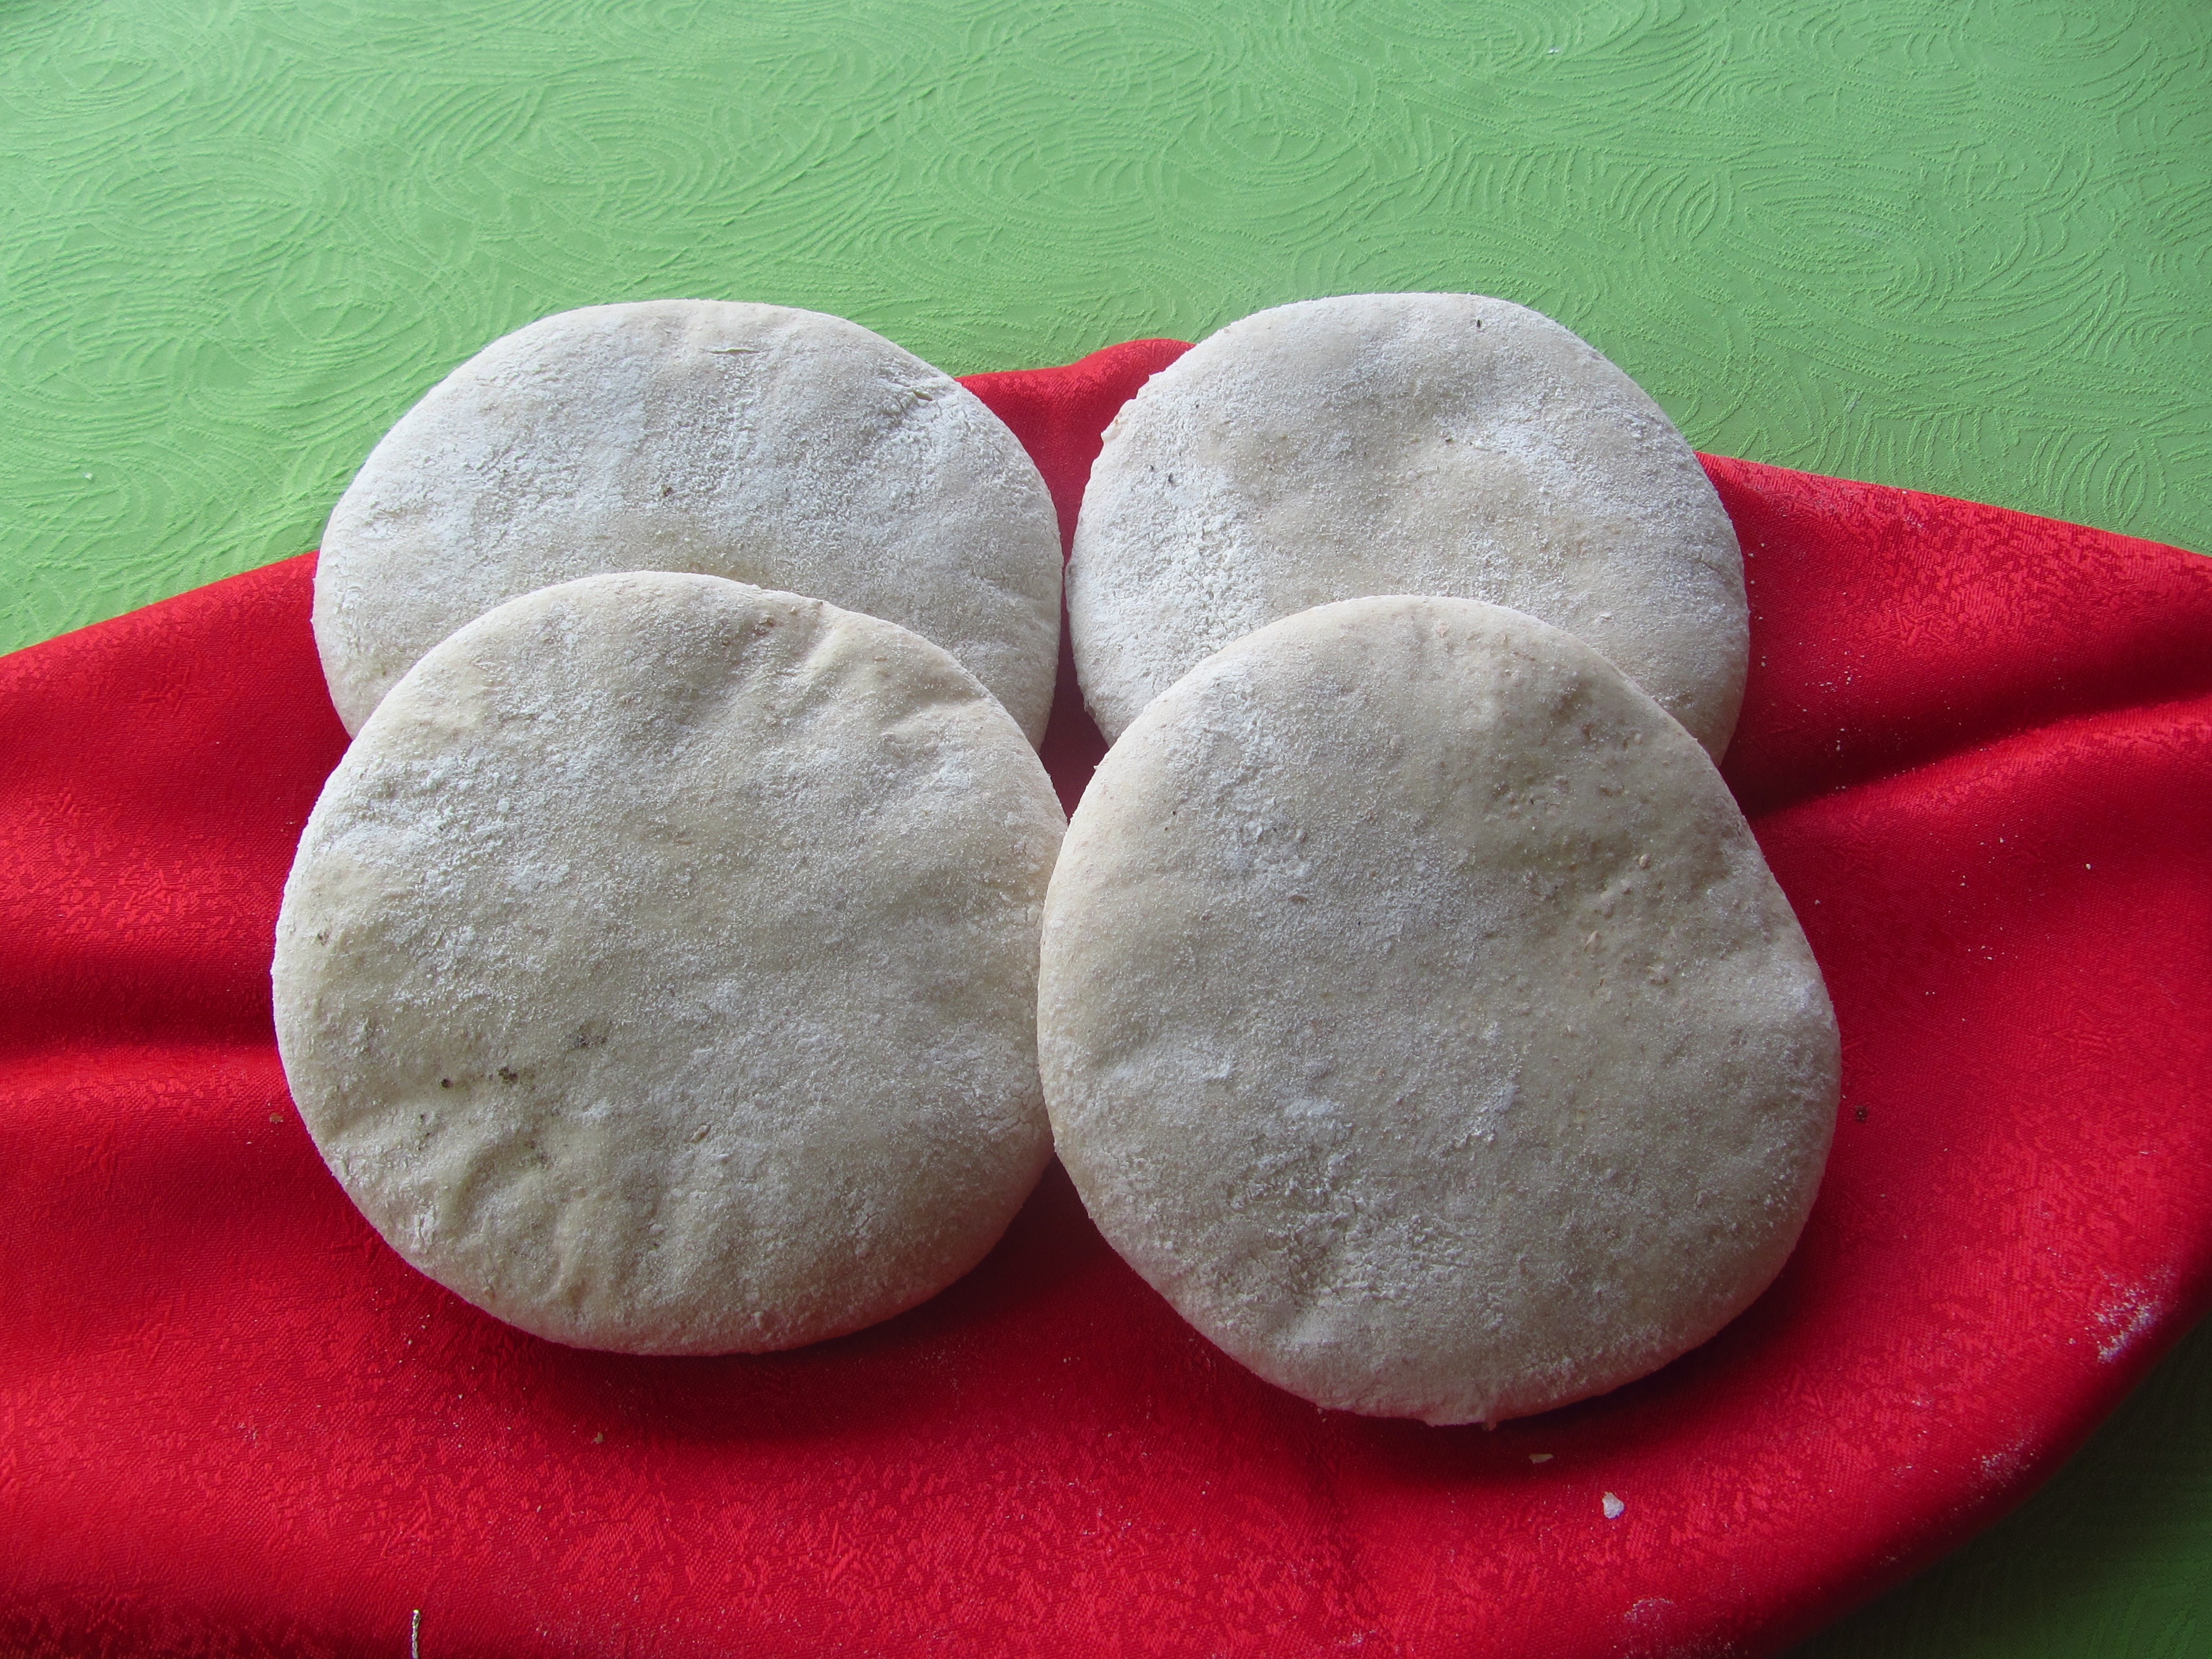
petal, heart, dish, food, cuisine, bread, organ, water bread, integral bread